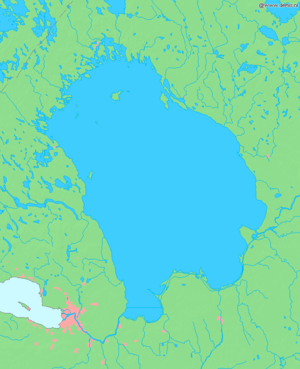
Le lac Ladoga est le lac le plus étendu d'Europe, le deuxième de Russie et le 15ᵉ dans le monde par sa superficie.